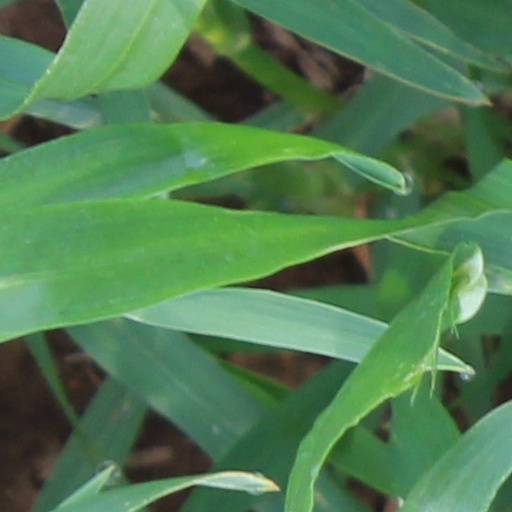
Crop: wheat